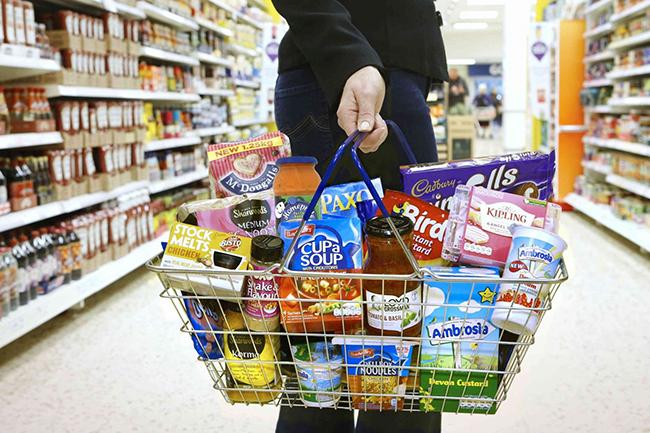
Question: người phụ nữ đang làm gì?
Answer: đang đi mua sắm